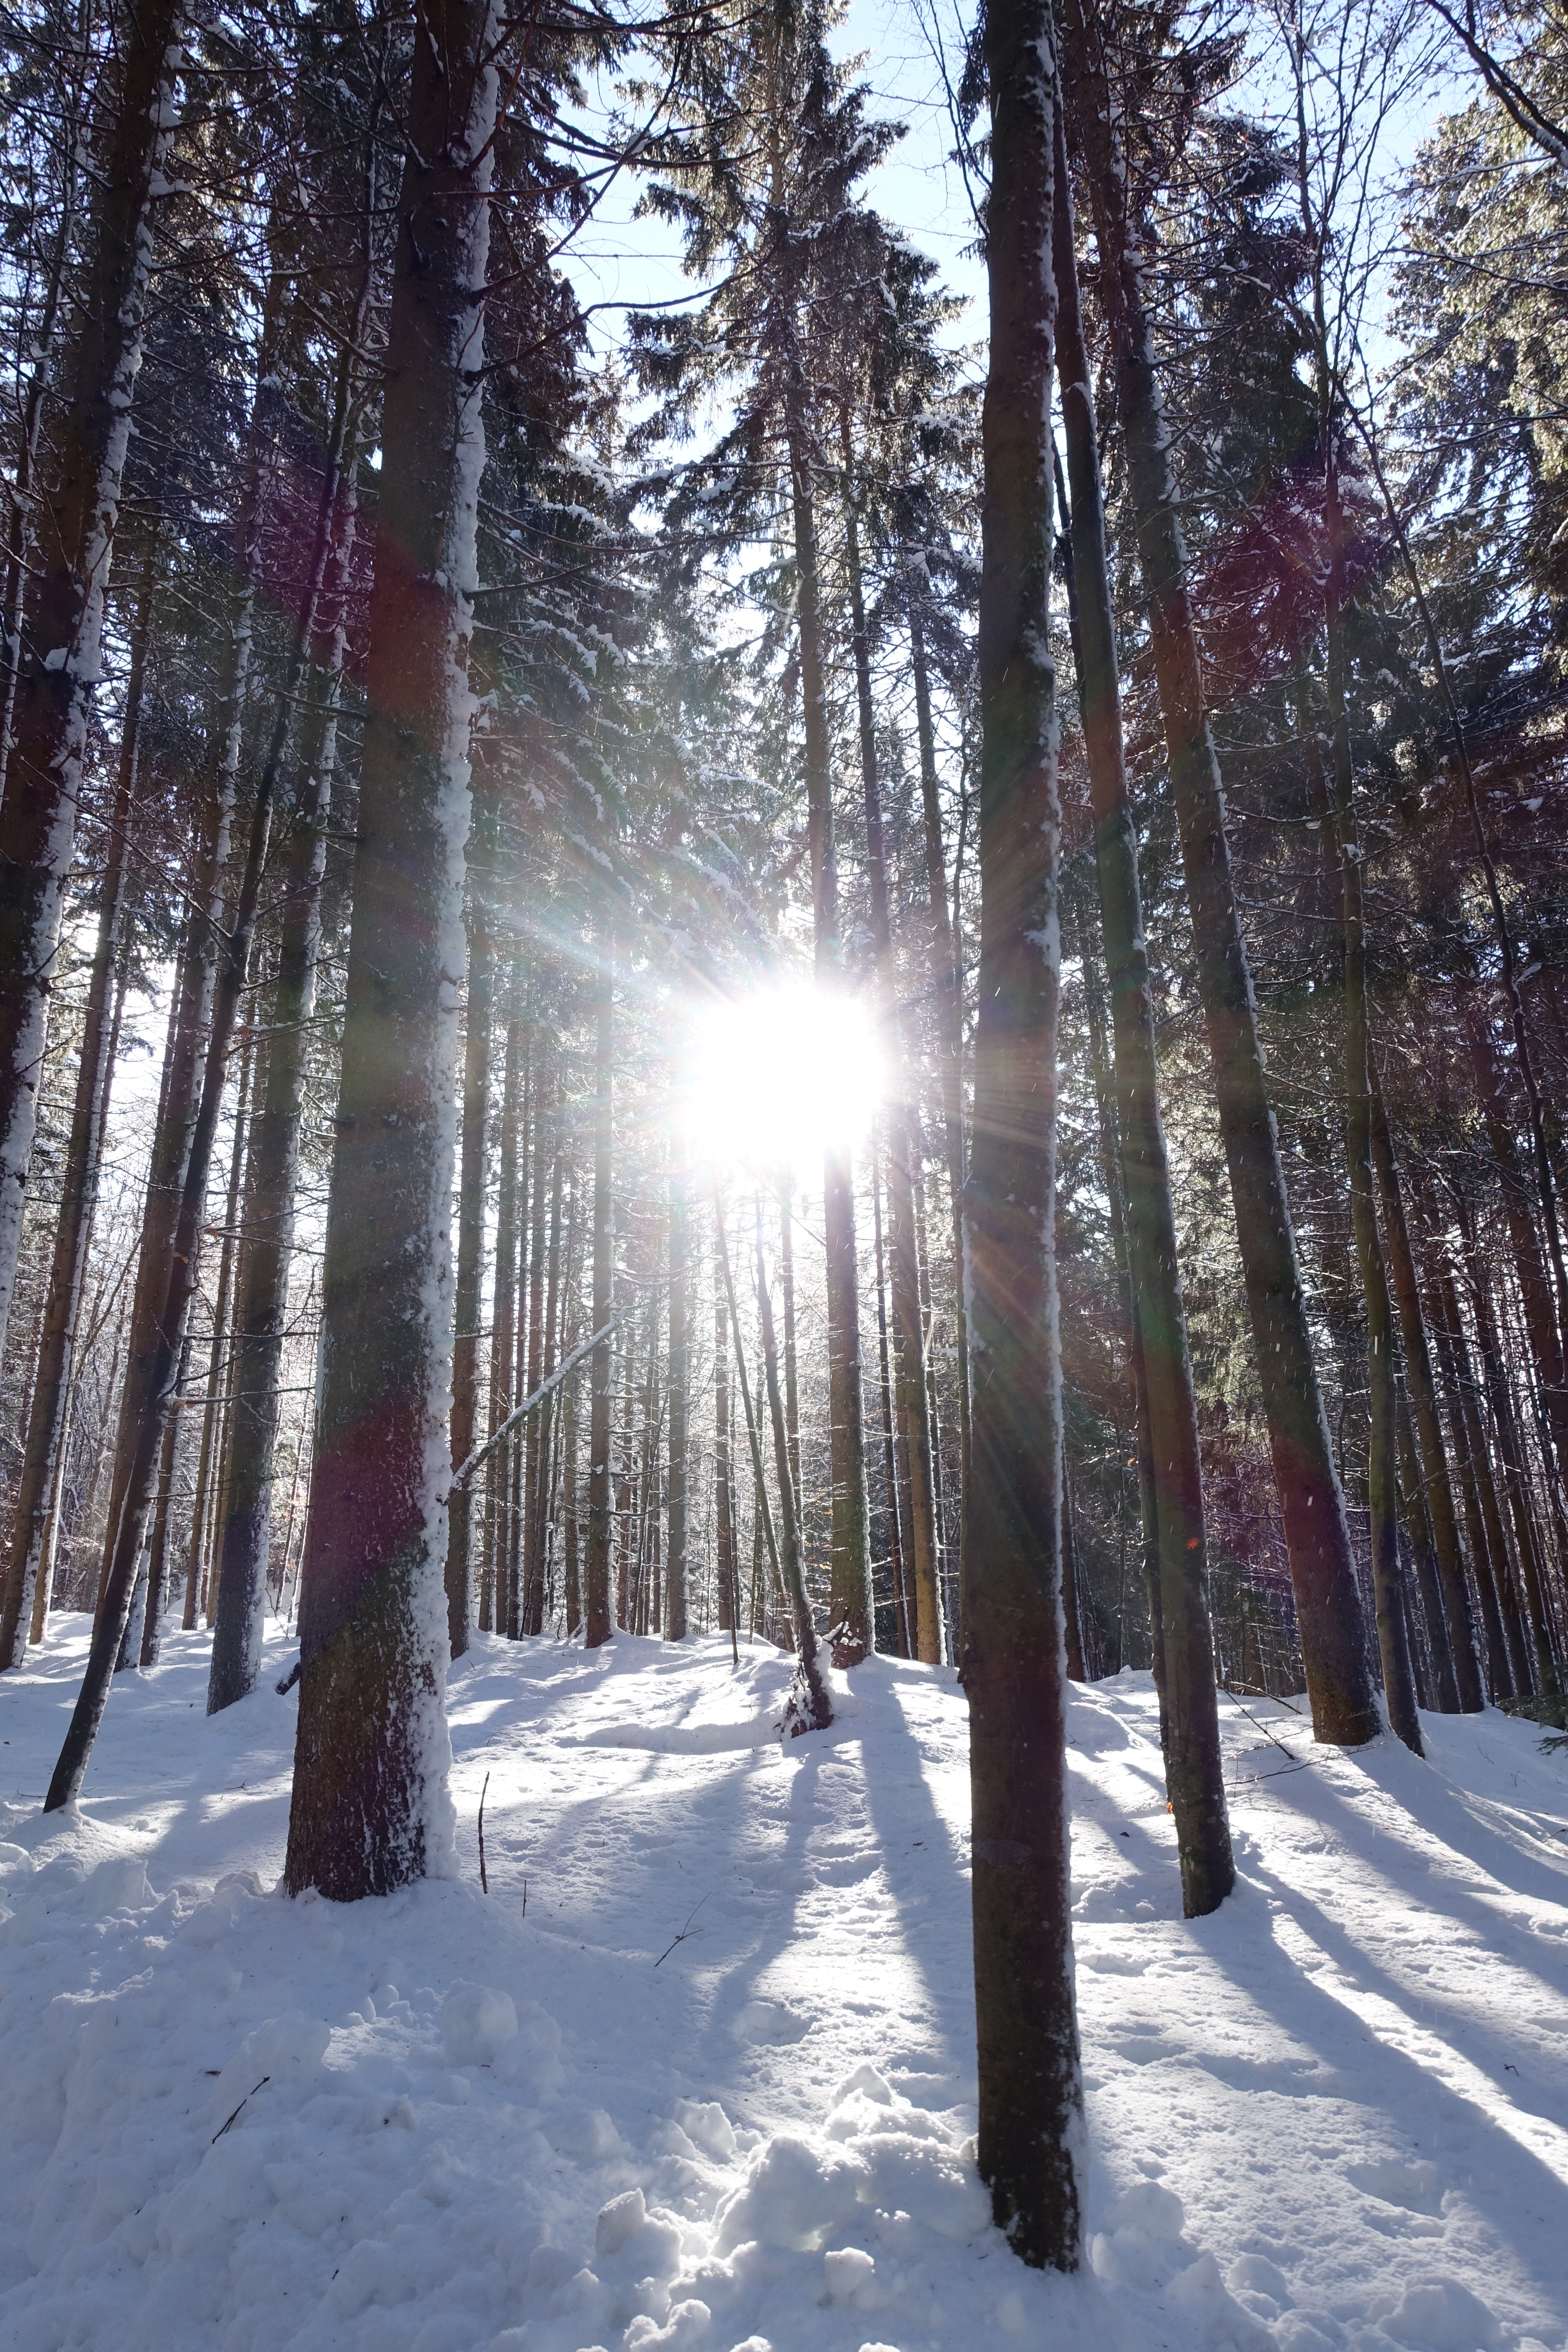
bavarianforest, forest, bavaria, bavarian forest, winter, beautiful, snow, sky, twig, natural landscape, wood, plant, trunk, sunlight, atmospheric phenomenon, tree, freezing, deciduous, landscape, terrestrial plant, frost, spruce fir forest, grove, temperate broadleaf and mixed forest, lens flare, woodland, conifer, old growth forest, tropical and subtropical coniferous forests, Northern hardwood forest, temperate coniferous forest, jungle, evening, path, plant stem, slope, valdivian temperate rain forest, trail, fir, pine, pine family, larch, darkness, ice, sunrise